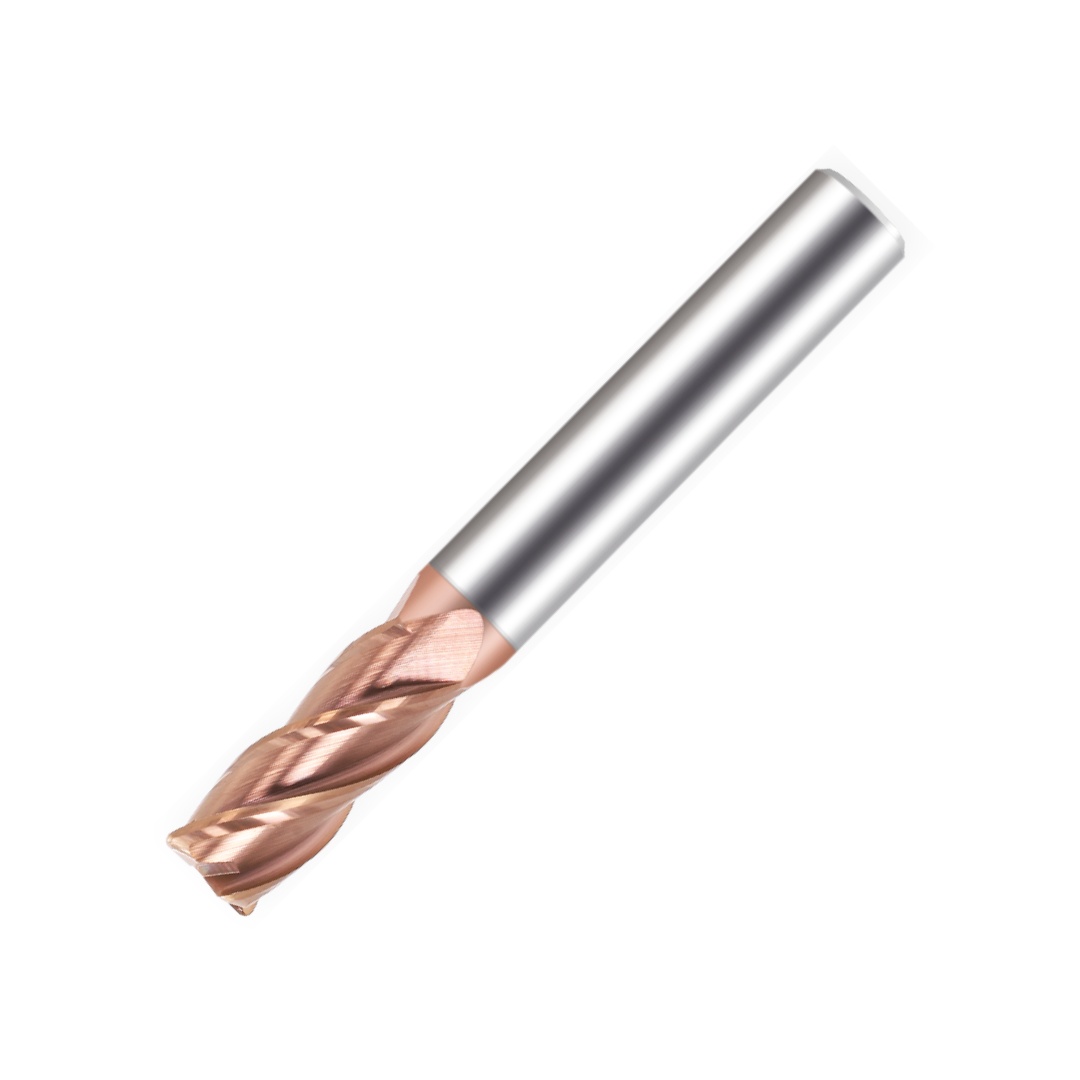
Vortex Carbide End Mill - 4 Flute Radius Edge - TiSiN Coated - 10mm x 150mm x 10mmx R1
These end mills are made from premium quality carbide material, ensuring maximum durability and longevity. The 4 flute design allows for efficient chip removal and improved accuracy during cutting operations. The radius edge design of these end mills allows for smooth and accurate contouring, profiling, and slotting on a variety of materials, including steel, stainless steel, cast iron, and high-performance alloys. The TiSiN coating enhances the end mill's performance by reducing friction and heat buildup during cutting operations, resulting in longer tool life and improved performance.
Brand: Vortex
Category: Hardware > Tools > Cutters